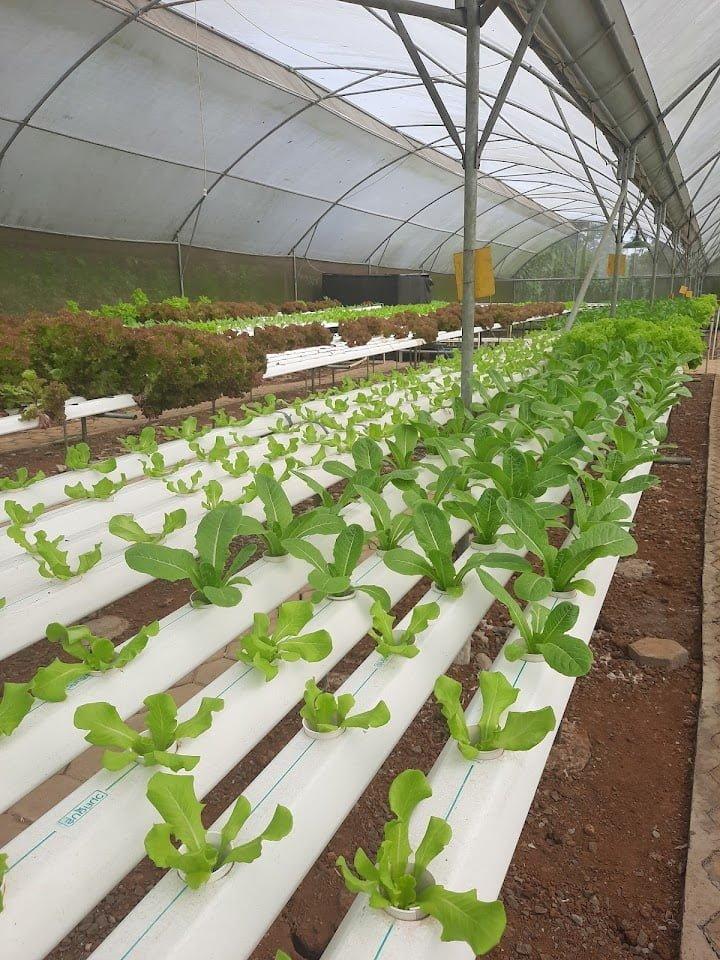
Majani mabichi yanakuwa kwenye mabomba meupe yanayo pangwa kwa safu ndefu.muundo wa chafu unaonekana juu ukilinda mimea.mfumo huu unatumia teknolojia ya [cs]hydroponic[cs] ikionyesha mbinu ya kisasa ya kilimo.